Ruch and Norie

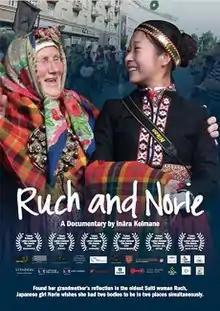
Film poster

Ruch and Norie is a 2015 Latvian documentary film directed by Ināra Kolmane. The film premiered on 30 April 2015. It received four Lielais Kristaps film awards, including Best Documentary, Best Director of a Documentary and Best Screenplay.